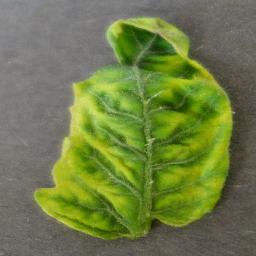
Label: Tomato___Tomato_Yellow_Leaf_Curl_Virus